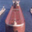
Label: ship